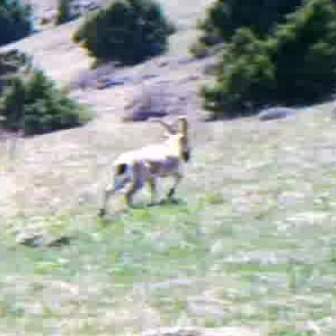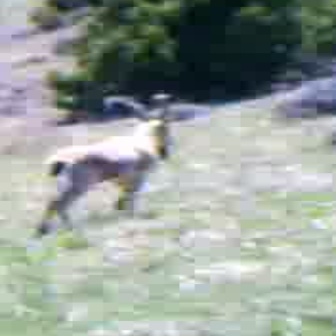
  Please identify the target specified by the bounding box [91,116,194,219] in the first image and locate it in the second image. Return the coordinates in [x_min,y_min,x_max,y_max] format.
Answer: [26,90,176,240]